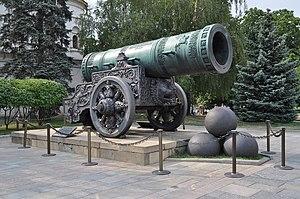
Le Tsar Pouchka est un canon gigantesque, fondu en 1586 par le maître russe Andreï Tchokhov, à la demande du tsar Fédor Iᵉʳ, fils d'Ivan le Terrible. Il pèse 39 312 kg, a une longueur de 5,34 m, un calibre de 890 mm, et un diamètre externe de 1 200 mm.